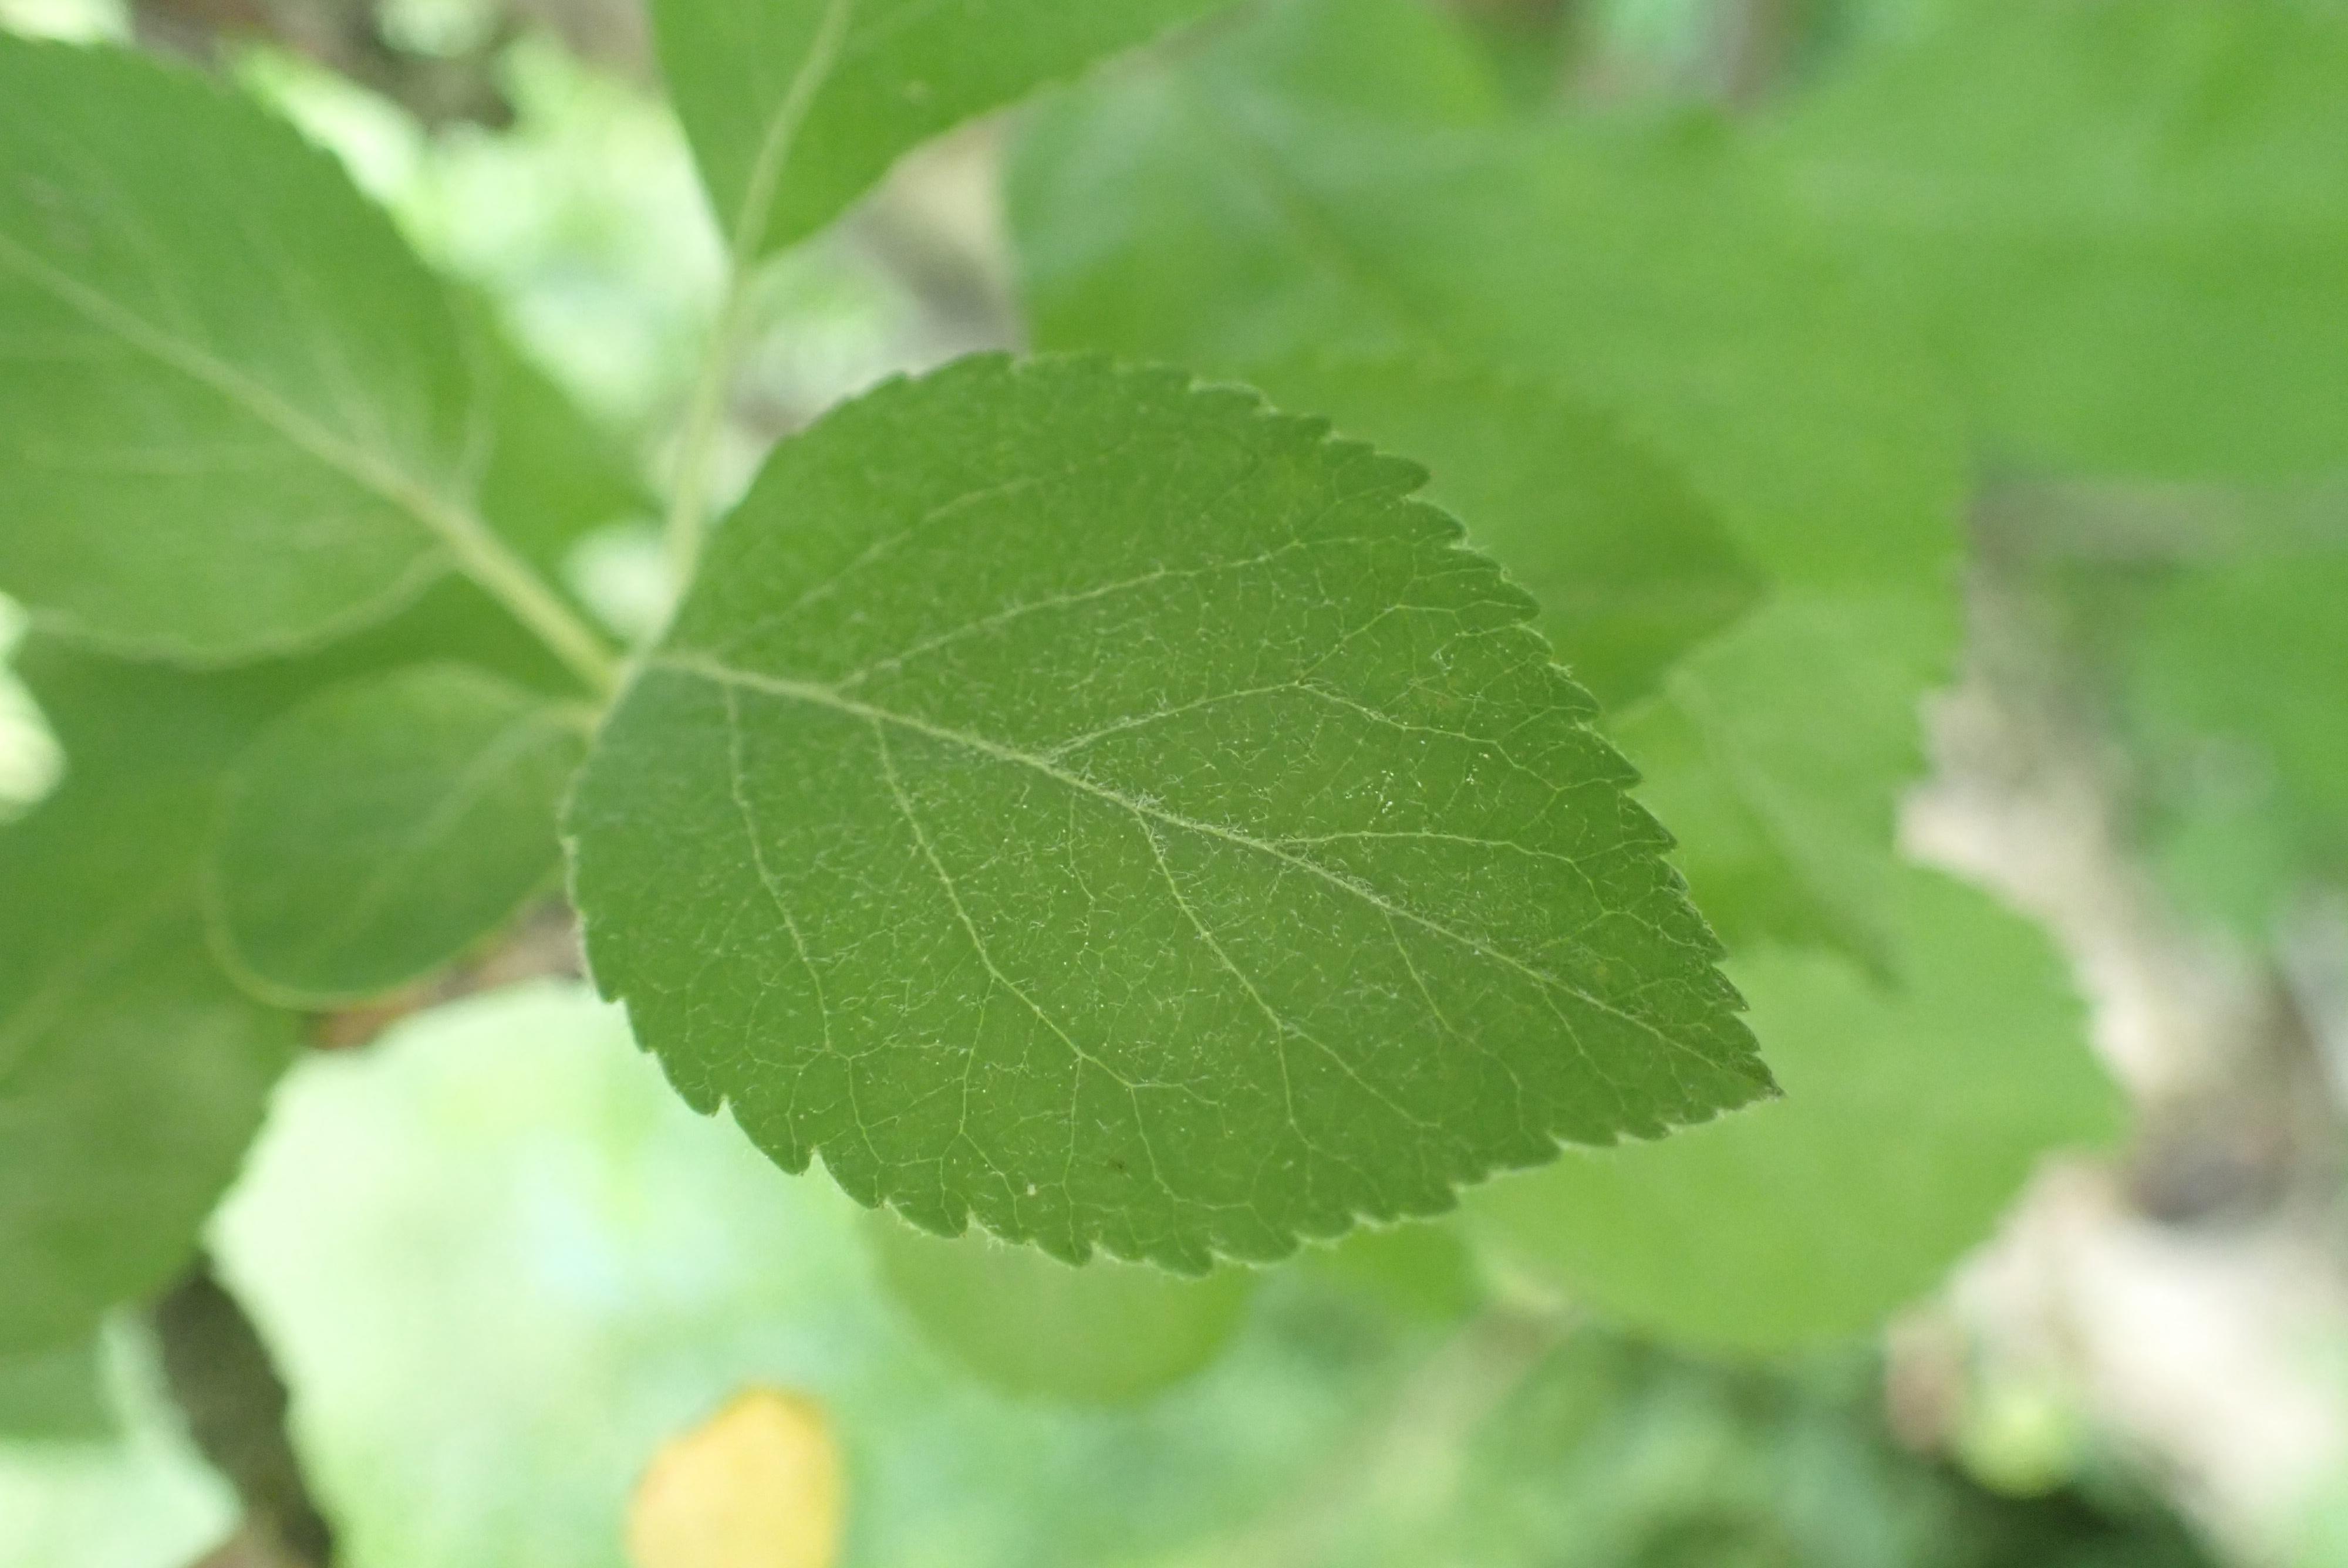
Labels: healthy